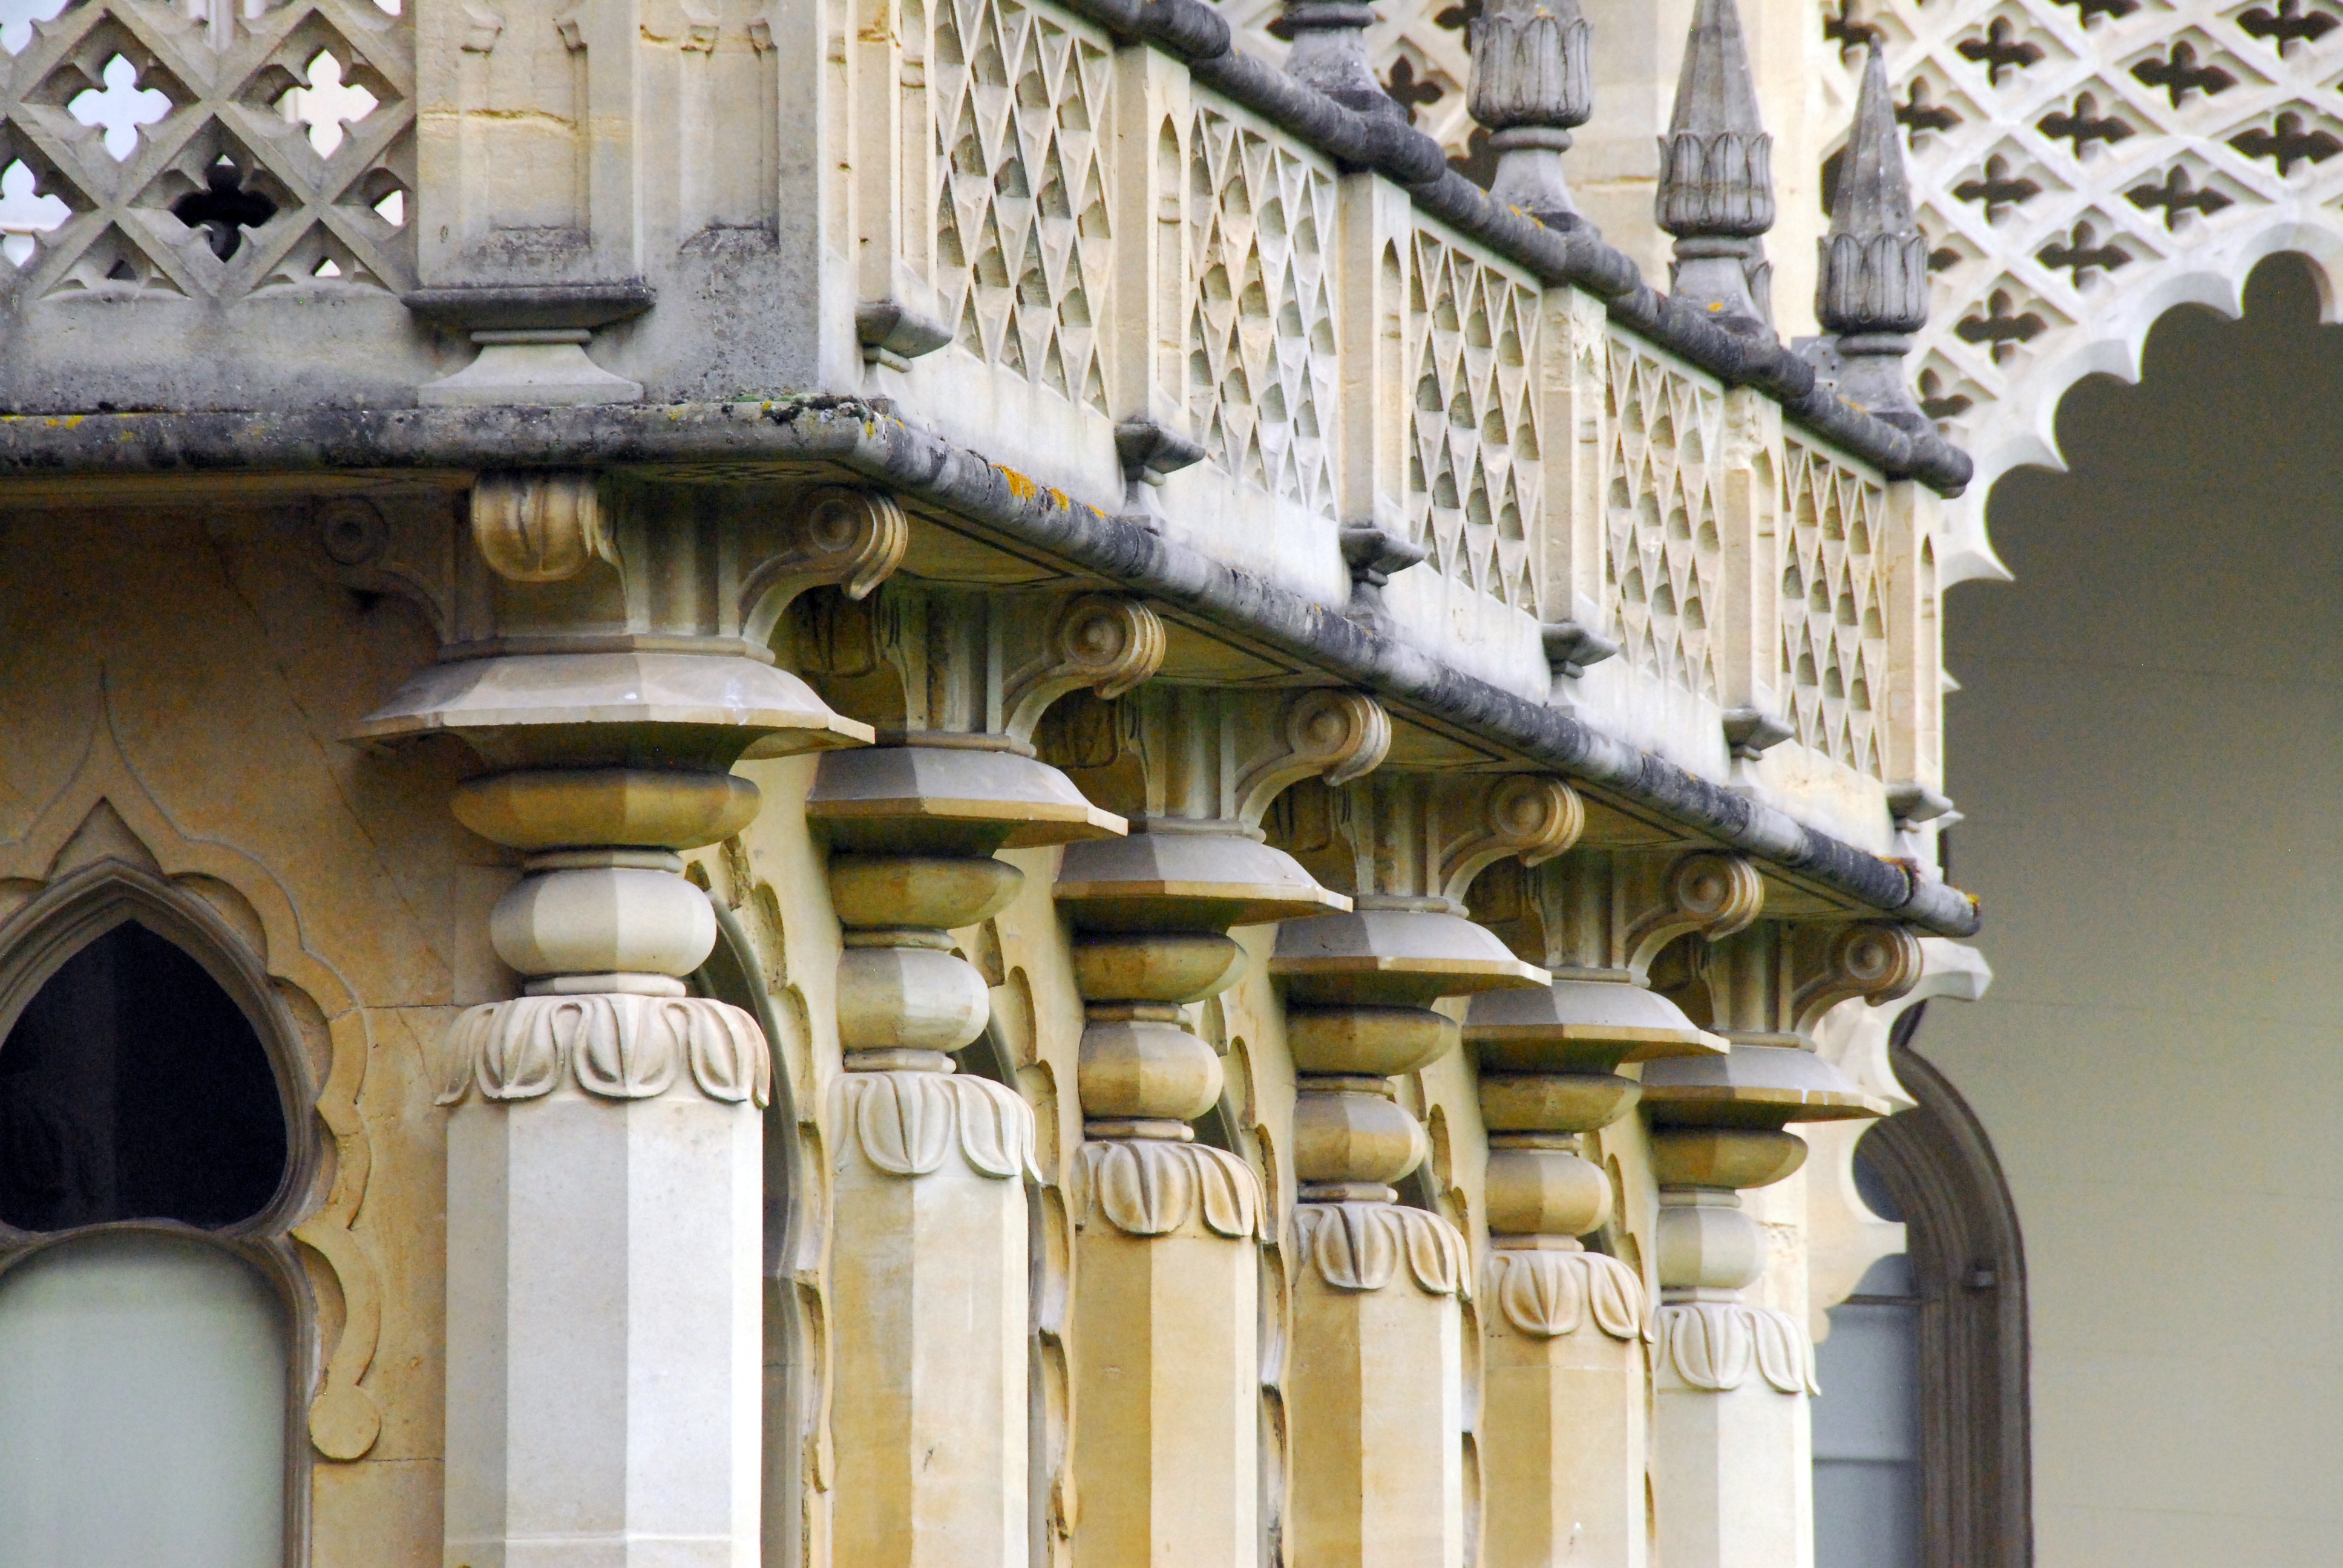
architecture, structure, perspective, building, palace, old, arch, column, facade, place of worship, interior design, monastery, brighton, ancient history, baluster